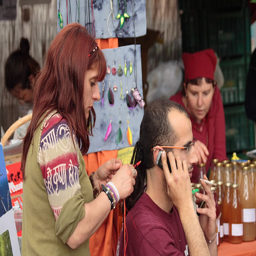
A beautiful young woman cutting a mans hair.
A man talking on the phne while a woman plays with his hair.
A woman standing behind a man sitting while talking on a cellphone.
A woman standing near a man that is using a phone
A couple of people with a cell phone.